Ulm–Sigmaringen railway

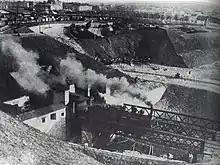
Steam train at the tunnel of the Blaubeurer Tor in Ulm, around 1905

The high expectations, which the military had placed in the Danube Valley Railway in connection with the other railways in the southwest of Germany, were not met in either World War I or World War II. Up until World War I, there were just a few efforts at expanding the Danube Valley Railway from the single-track formation it had featured since 1890. In 1912, the connection to the new shunting yard for the city of Ulm, which was located in Söflingen, was expanded by the Royal Württemberg State Railways to twin tracks on the 3-kilometre-long section between Söflingen and Ulm Hauptbahnhof. By 1913, twin tracks had been laid to Herrlingen. Also prior to World War I, the state of Württemberg had planned to expand the section between Tuttlingen and Immendingen, which was also used by long-distance trains on the Plochingen–Immendingen railway (Gau Railway), to feature twin tracks. The advent of World War I put a stop to these plans, and the plans were then cancelled in favour of the construction of a new railway between Tuttlingen and Hattingen in Baden, which had trains from the Gäubahn running on it, starting in 1934. The section of the Danube Valley Railway between Tuttlingen and Immendingen therefore saw much less traffic, and has been kept as a single-track rail line to today. The expansion of the Schwarzwaldbahn (Baden) to feature twin tracks, which was completed in 1921, had the side effect of expanding the westerly section of the Danube Valley Railway, between Immendingen and Donaueschingen, to feature twin tracks soon after the end of World War I.